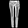
Label: Trouser